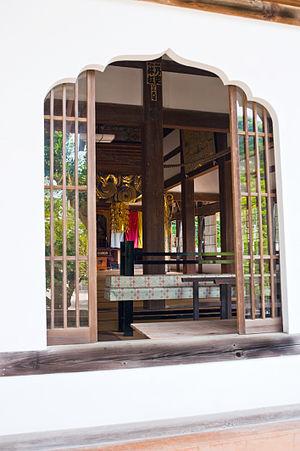
Avec les sanctuaires shinto, les temples bouddhiques sont les bâtiments les plus nombreux, les plus renommés et les plus importants du Japon. Le mot japonais pour « temple bouddhique » est tera, mais ce kanji se prononce aussi ji, si bien que les noms de temples se terminent souvent en -ji ou -dera. Il existe encore une autre terminaison, -in. Des temples connus tels que Enryaku-ji, Kiyomizu-dera et Kōtoku-in illustrent ces modèles de dénomination.
Le zenshūyo est un style d'architecture bouddhiste japonais dérivé de l'architecture de la dynastie Song chinoise. Nommé d'après la secte zen du bouddhisme qui l'a apporté au Japon, ce style apparaît à la fin du VIIᵉ siècle ou au début du XIIIᵉ siècle. Avec le wayō et le daibutsuyō, c'est l'un des trois styles les plus importants développés par le bouddhisme japonais sur la base de modèles chinois. Jusqu'à la Seconde Guerre mondiale, ce style était appelé karayō mais, à l'instar du style daibutsuyō, il a été rebaptisé par Ōta Hirotarō, un universitaire du XXᵉ siècle. Ses caractéristiques les plus typiques sont une présentation plus ou moins linéaire du shichidō garan, des portes à panneaux attachées à des charnières, des tokyō entre les colonnes, des fenêtres en ogive, des chevrons à l'arrière, des ornements appelés kibana et des toits recourbés décoratifs.
L'architecture bouddhiste japonaise désigne l'architecture des temples bouddhistes au Japon, consistant en variantes mises au point localement de styles architecturaux nés en Chine. Après l'arrivée du Bouddhisme de Corée au VIᵉ siècle, un effort a été initialement fait pour reproduire les bâtiments d'origine aussi fidèlement que possible, mais des versions locales des styles continentaux se sont progressivement développés, à la fois pour répondre aux goûts japonais et afin de résoudre les problèmes posés par la météo locale, plus pluvieuse et humide qu'en Chine. Les premières sectes bouddhistes sont les six sectes de Nara, Nanto Rokushū, suivies durant l'époque de Heian par les sectes Kyoto, Shingon et Tendai. Plus tard, durant l'époque de Kamakura, apparaissent à Kamakura la secte Jōdo et la secte vernaculaire Nichiren Shū. À peu près à la même époque, le Bouddhisme Zen arrive de Chine, influençant fortement toutes les autres sectes de plusieurs façons, y compris en architecture. La composition sociale des adeptes du Bouddhisme change aussi radicalement avec le temps.